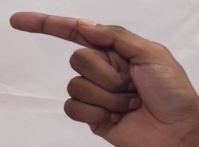
ASL sign: G